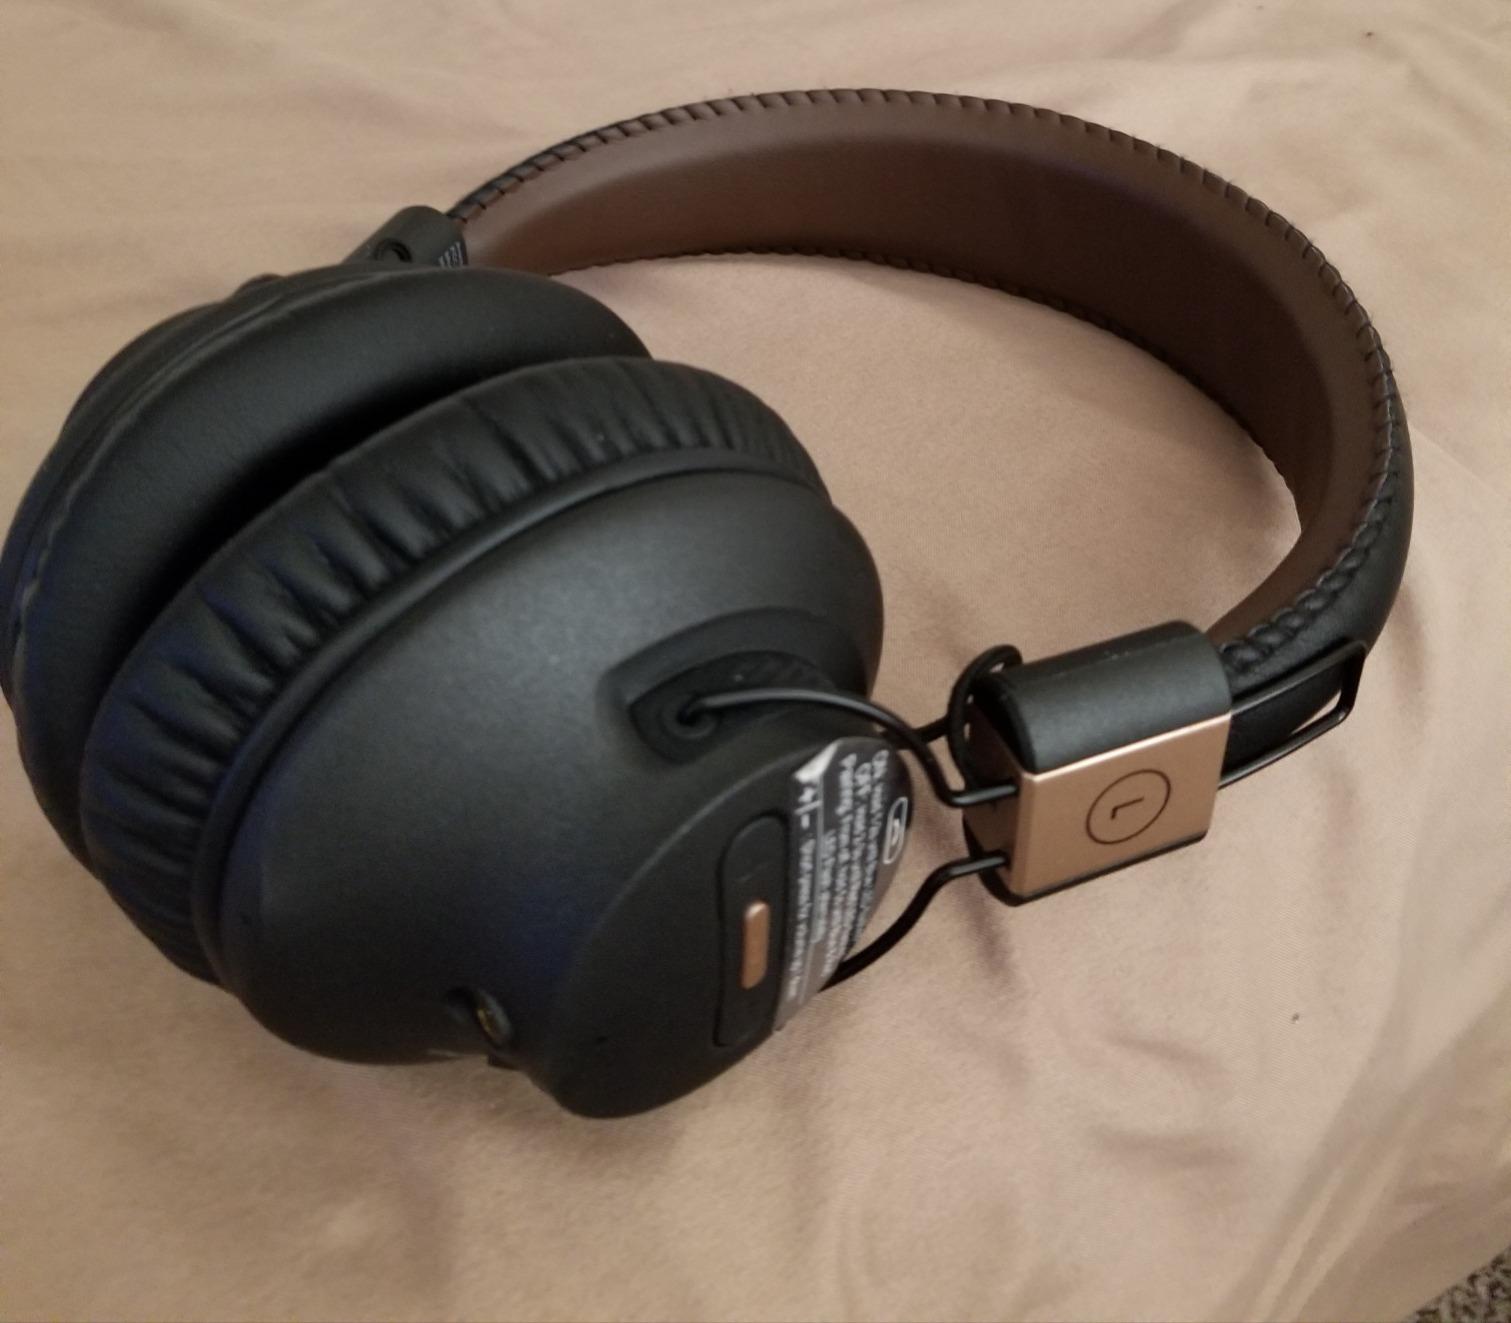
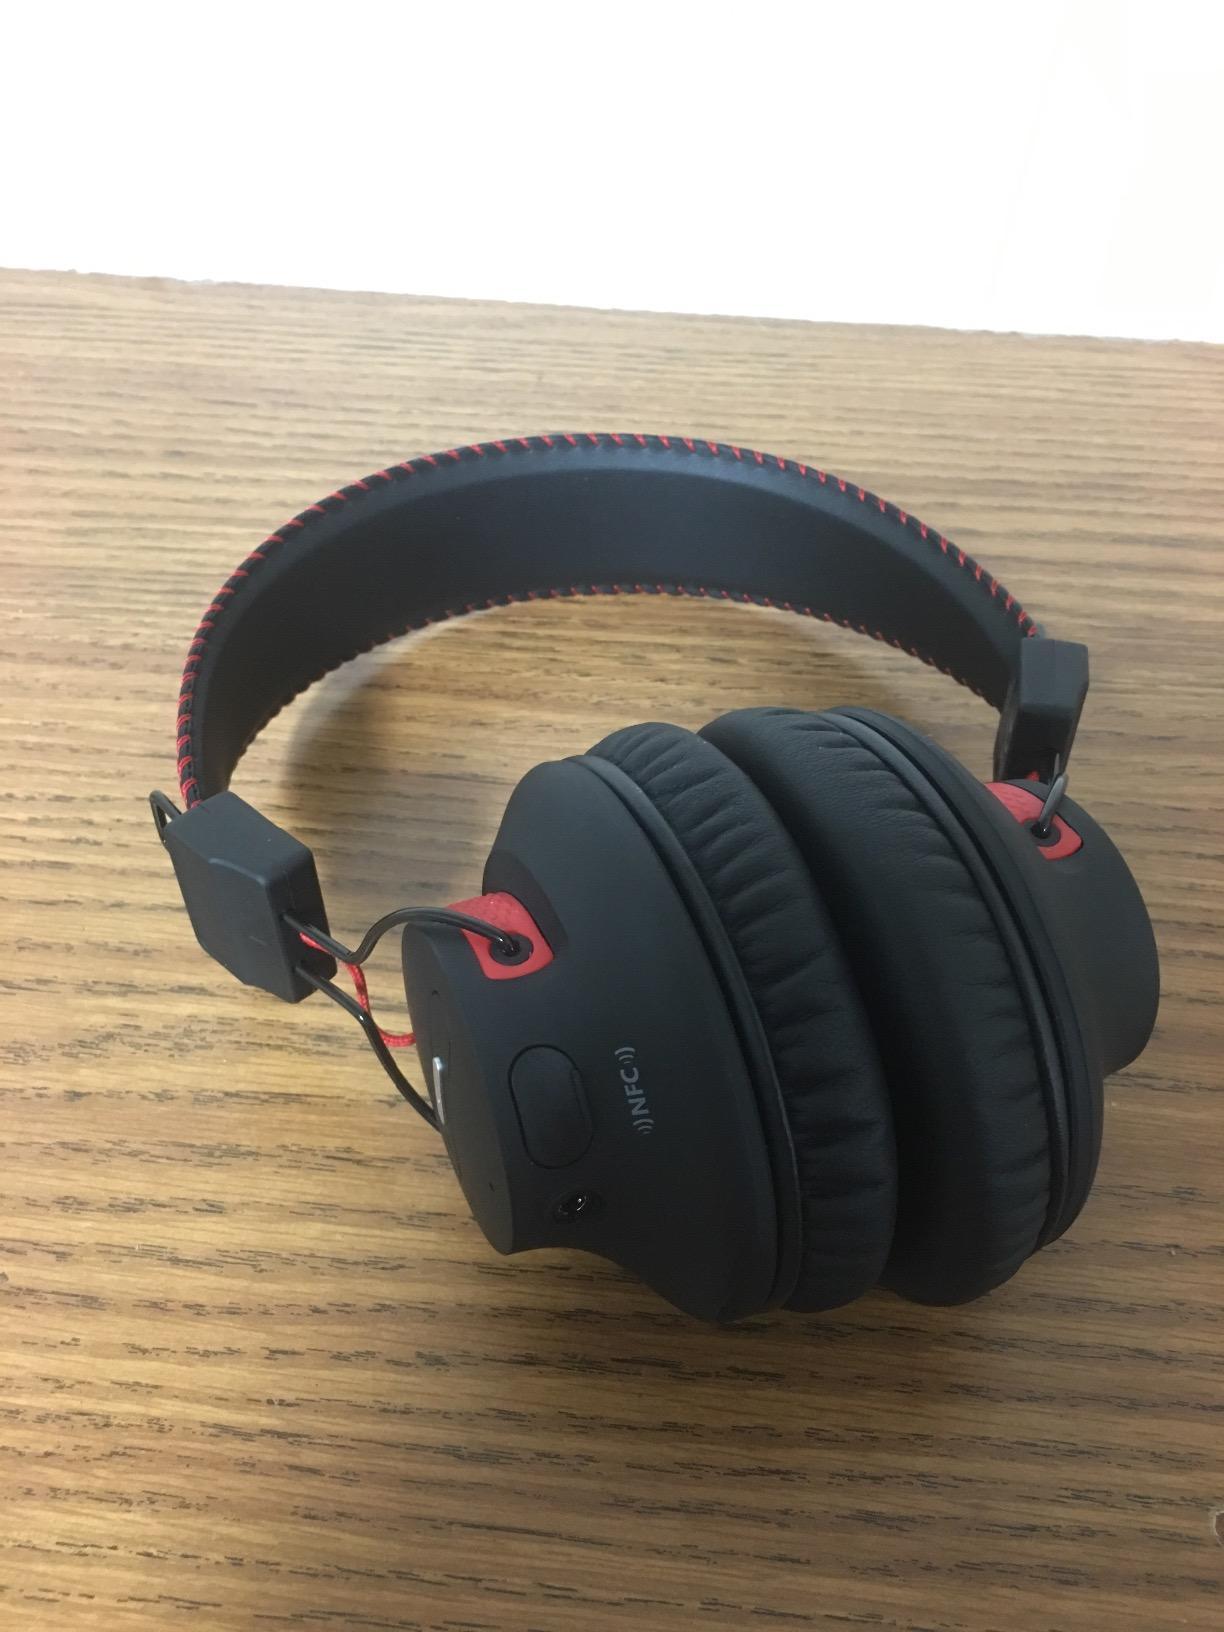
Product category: headphones
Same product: no